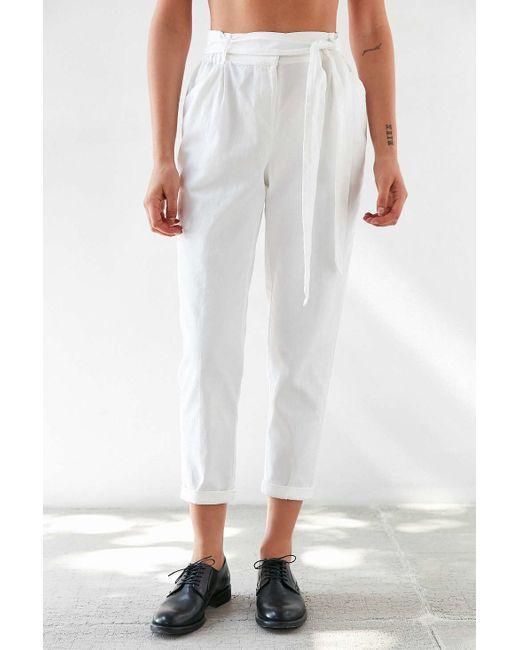
Weiße Leinen-Cropped-Casual-Outdoor-Hose